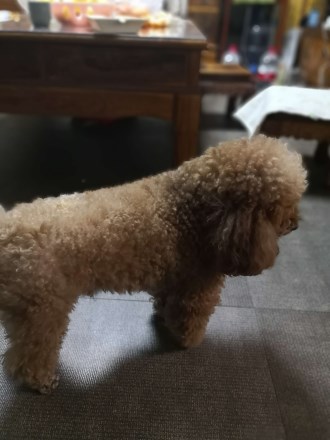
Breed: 7449-n000128-teddy